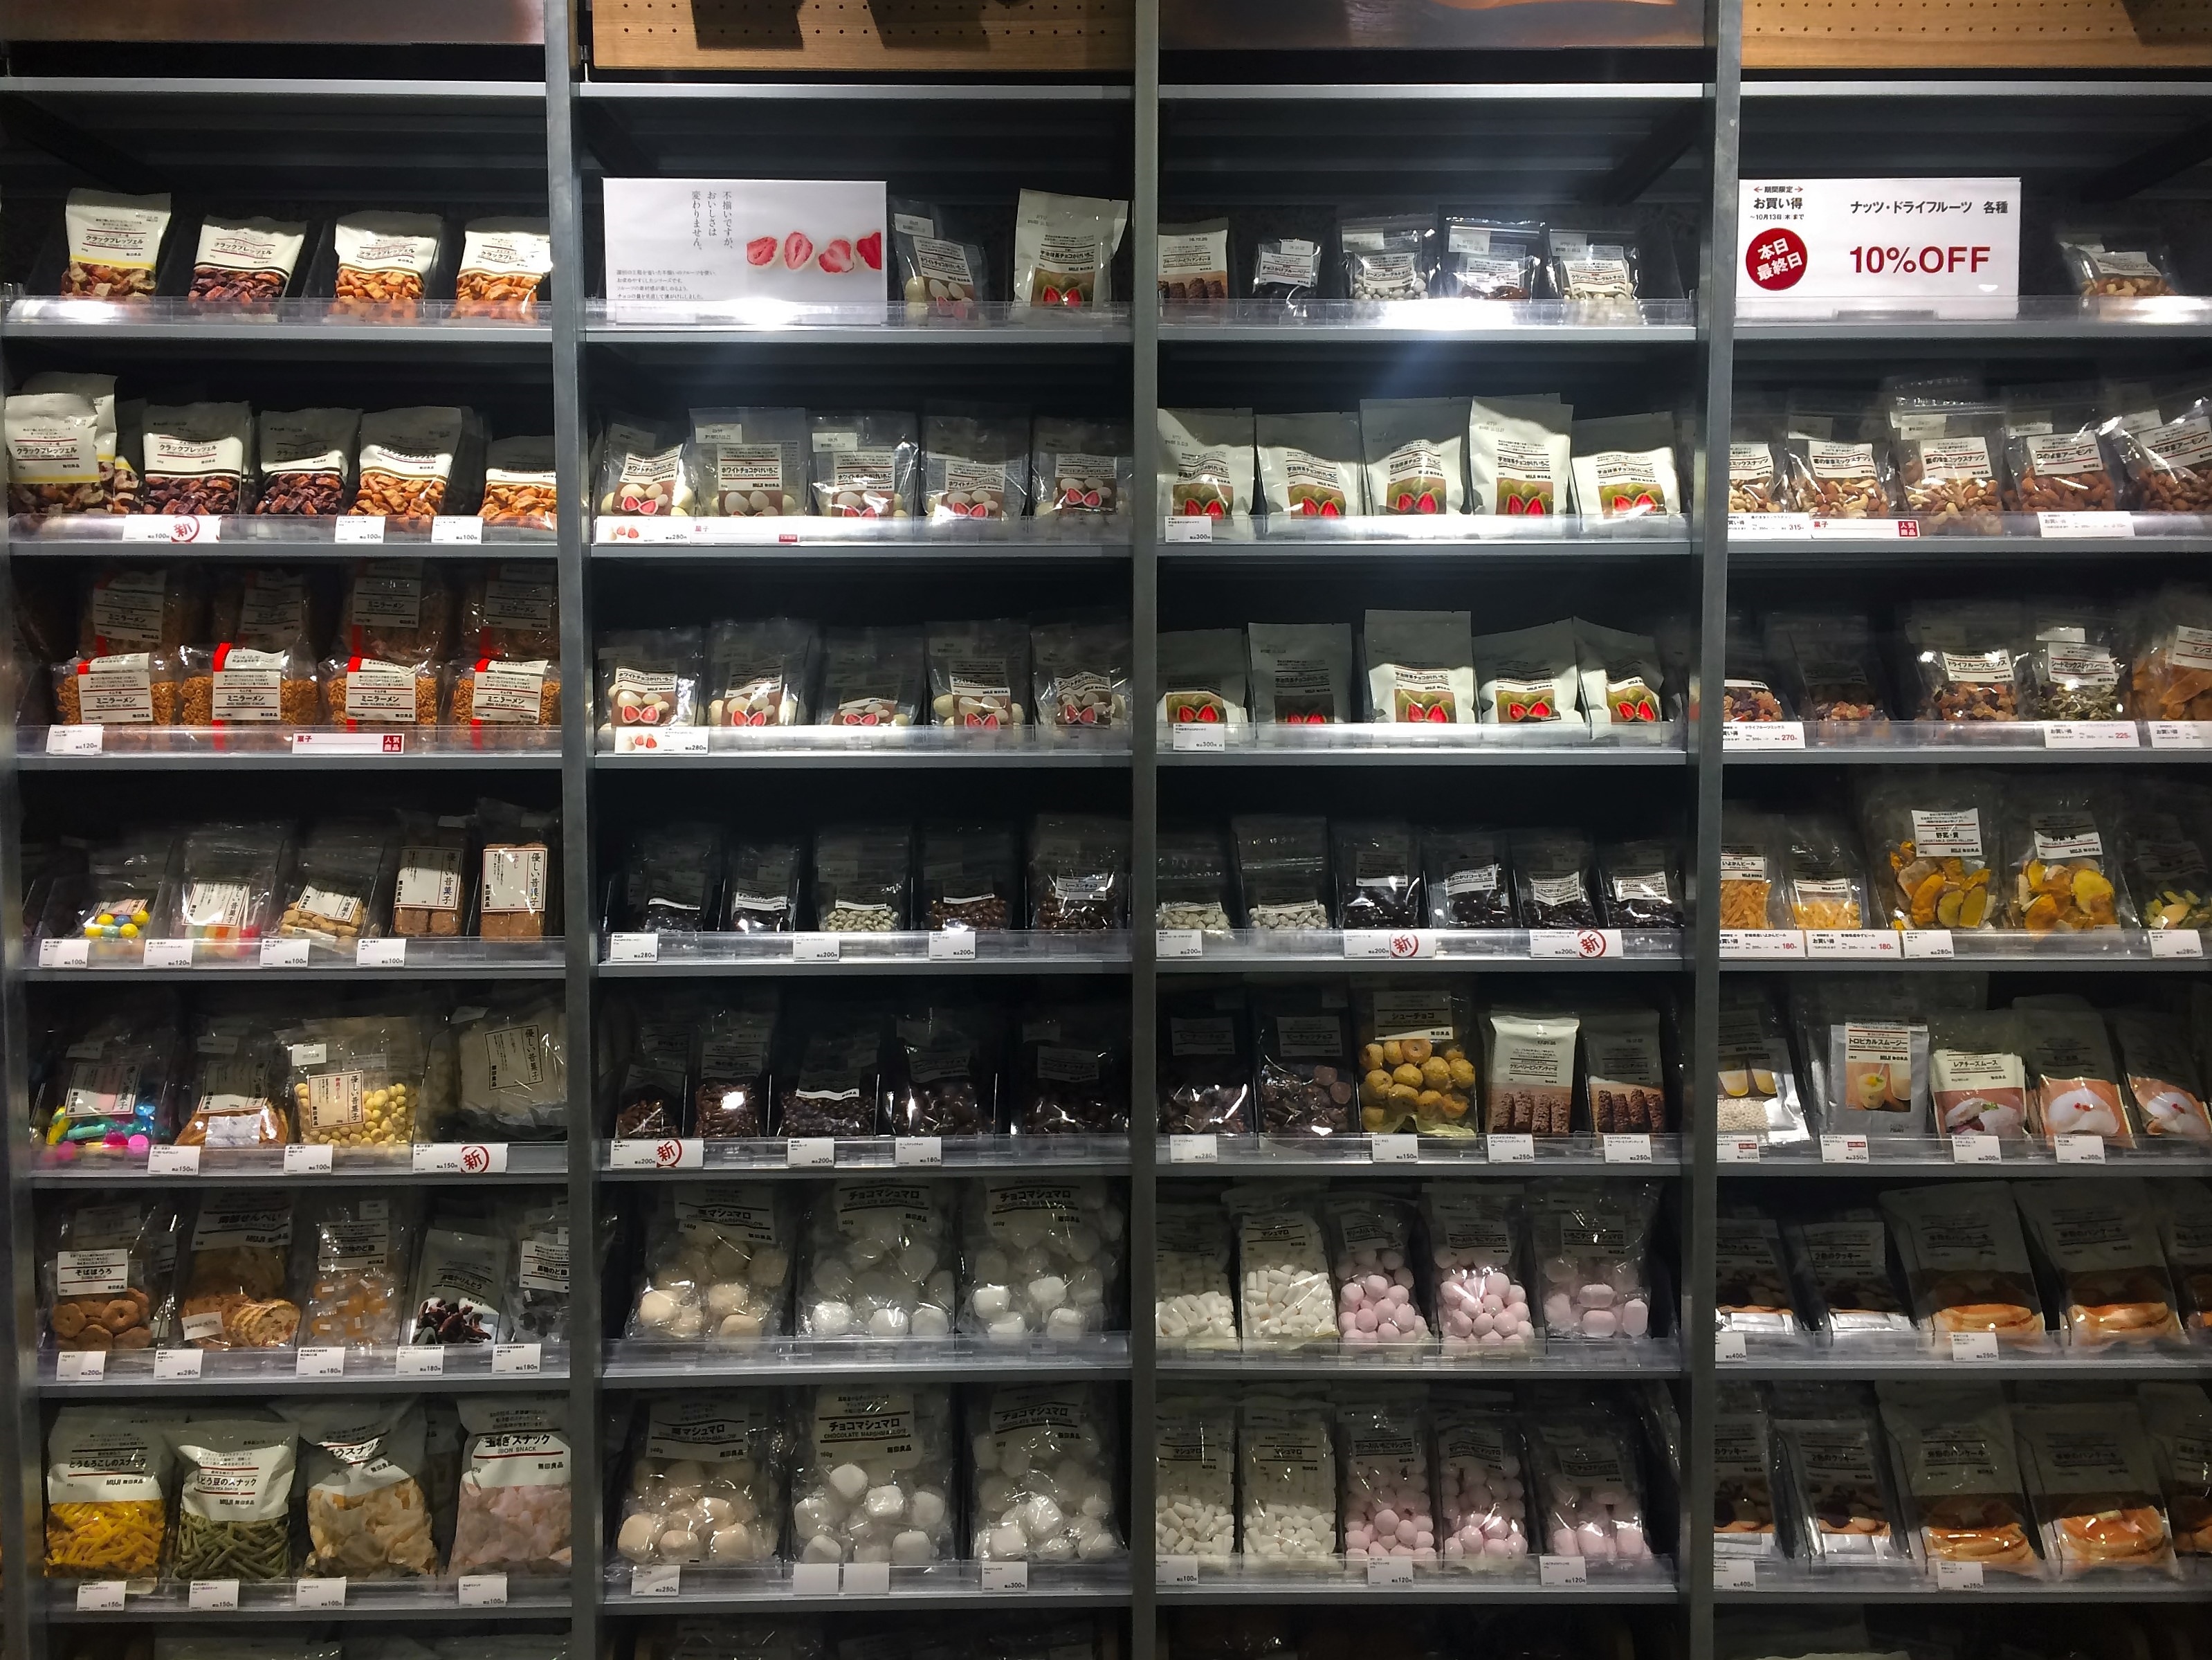
food, chocolate, japan, bakery, living, nuts, marshmallow, supermarket, candy, department, grocery store, delicatessen, retail, yokosuka, kanagawa japan, mujirushi ryohin, second floor, heisei cho, display shelf, dry foods, display case, liquor store